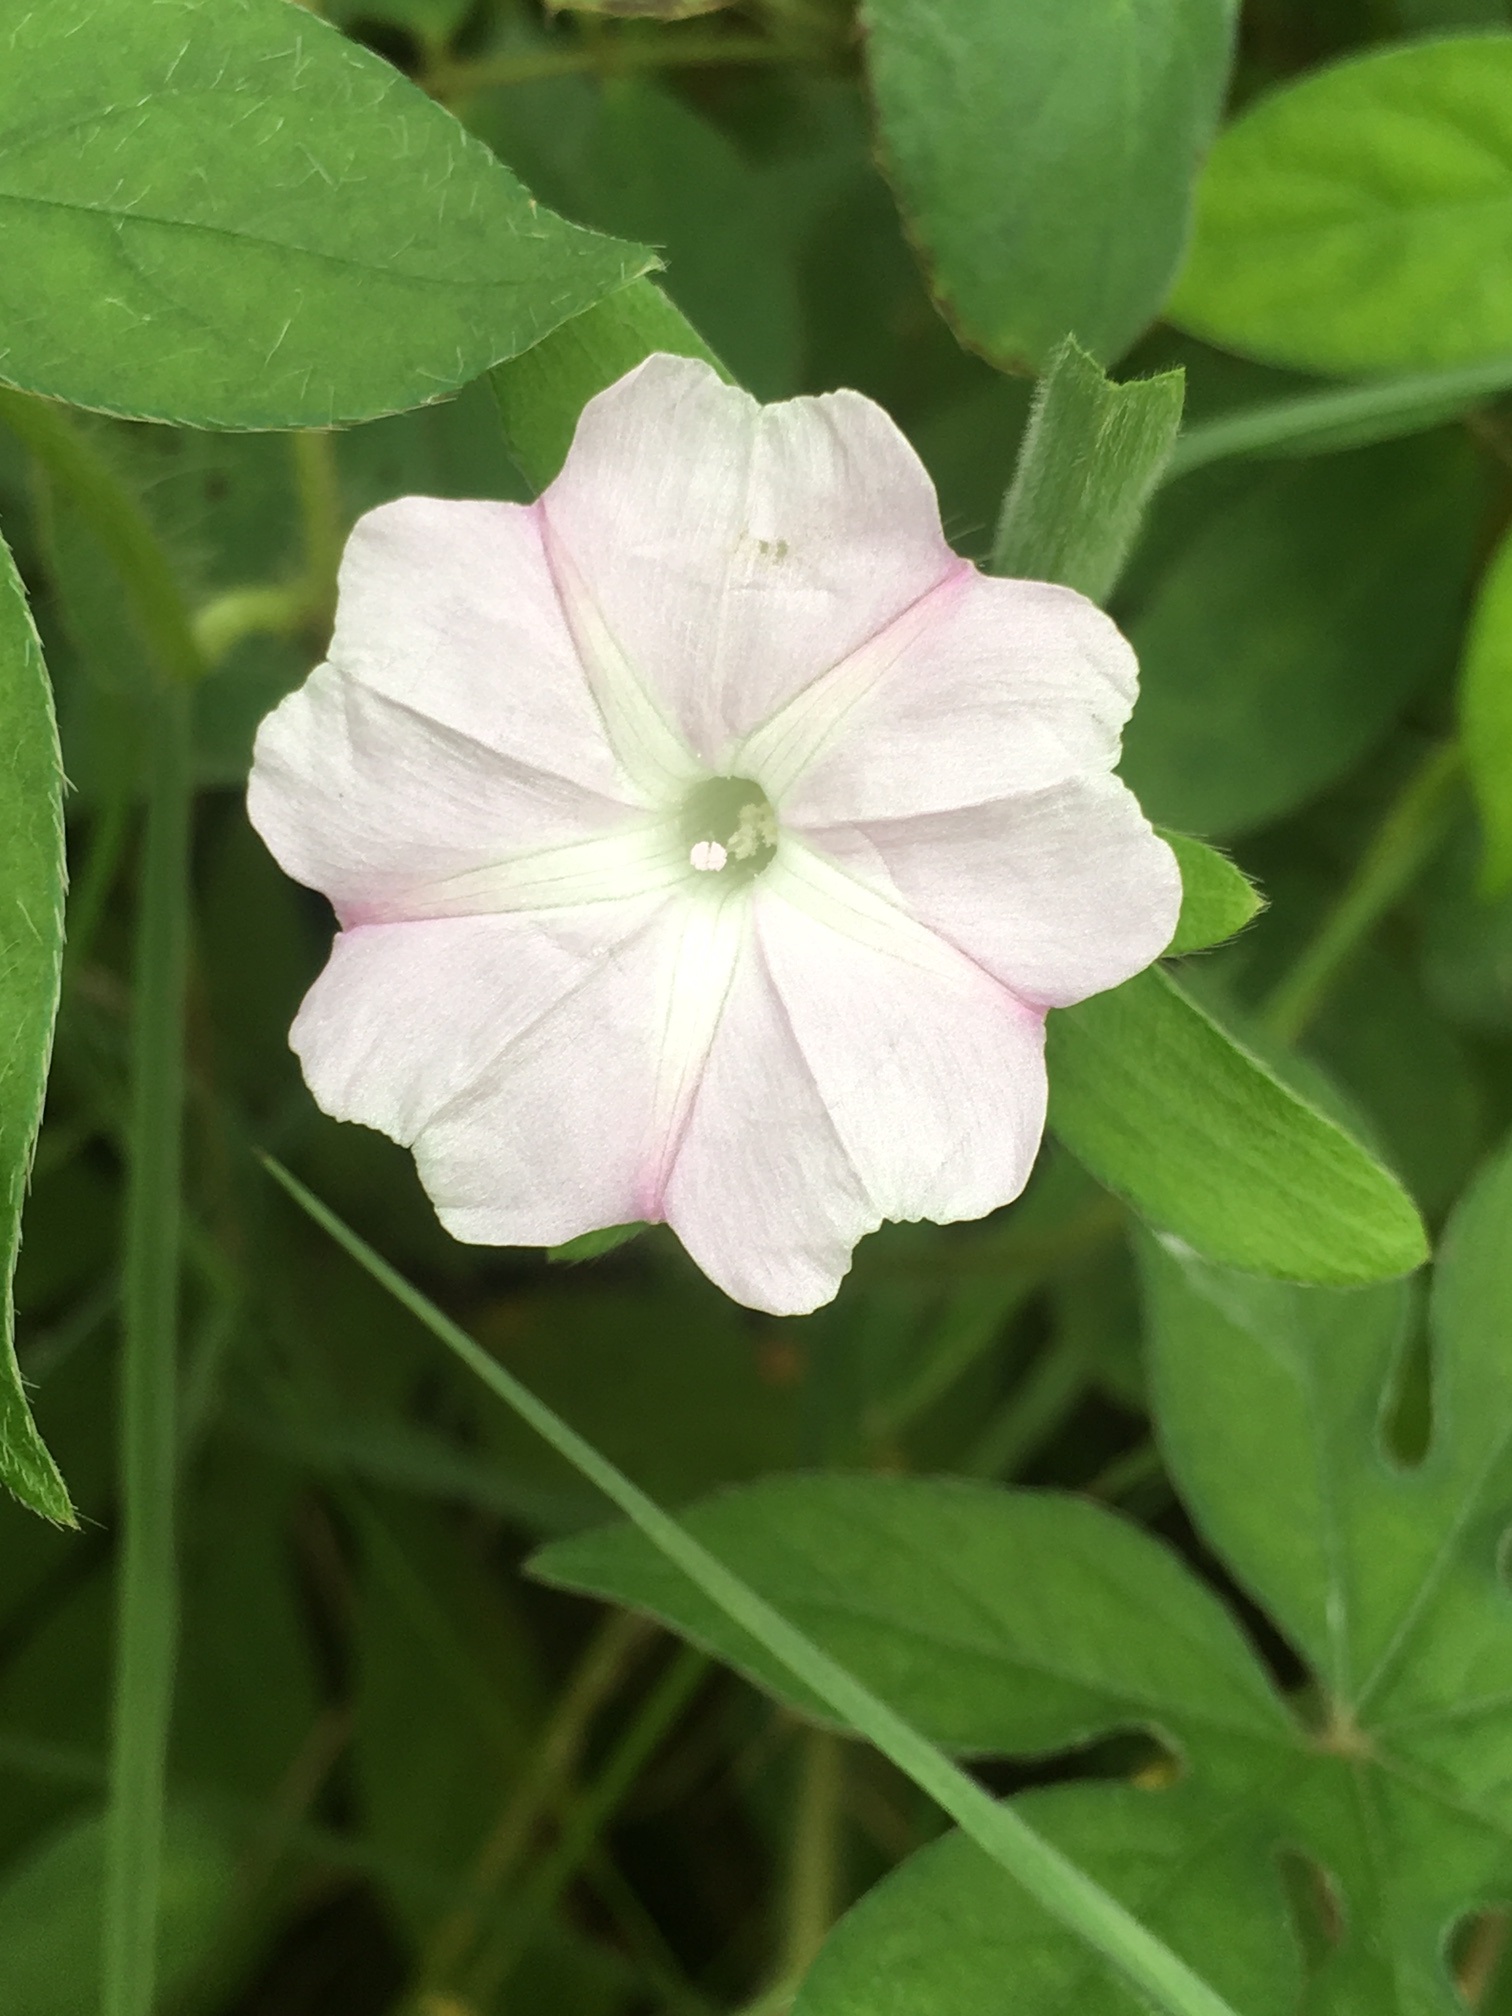
nature, plant, leaf, flower, petal, fresh, botany, garden, flora, freshness, wildflower, morning glory, fragrance, moonflower, jasmine, flowering plant, annual plant, land plant, morning glory family, four o clocks, four o clock flower